Madhava Temple

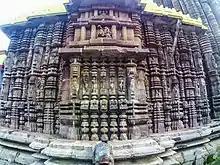
Incredible stone carving found at the Jagamohana section of 13th Century Madhab Temple at Niali.

The Temple is built in "pancharatha" design. Three buildings, namely Vimana, Jagamohana and Natamandapa. The Vimana is of Rekha Deula, Jagamohana is of Pidha deula and the Natamandapa is flat-roofed and recently renovated by Archaeological Survey of India. The motifs are of different serpents, naayikas, devatas etc. The temple belongs to 13th century and was built by Eastern Ganga dynasty. The architecture of this temple is very much similar to that of Sakhigopal Temple of Puri and Ananta Vasudev temple of Bhubaneswar. You can find the images of Dasa-Avatar of Vishnu, a big Sudarshan Chakra made up of black granite stone and also the image of Ananta Sayana of lord Vishnu in the walls of Jagamohana and Natamandapa. The outer walls of the temple are carved with beautiful old pauranic images from Krishna Lila & Mahabharata. Some erotic carvings can also be found on the outer wall of the temple.